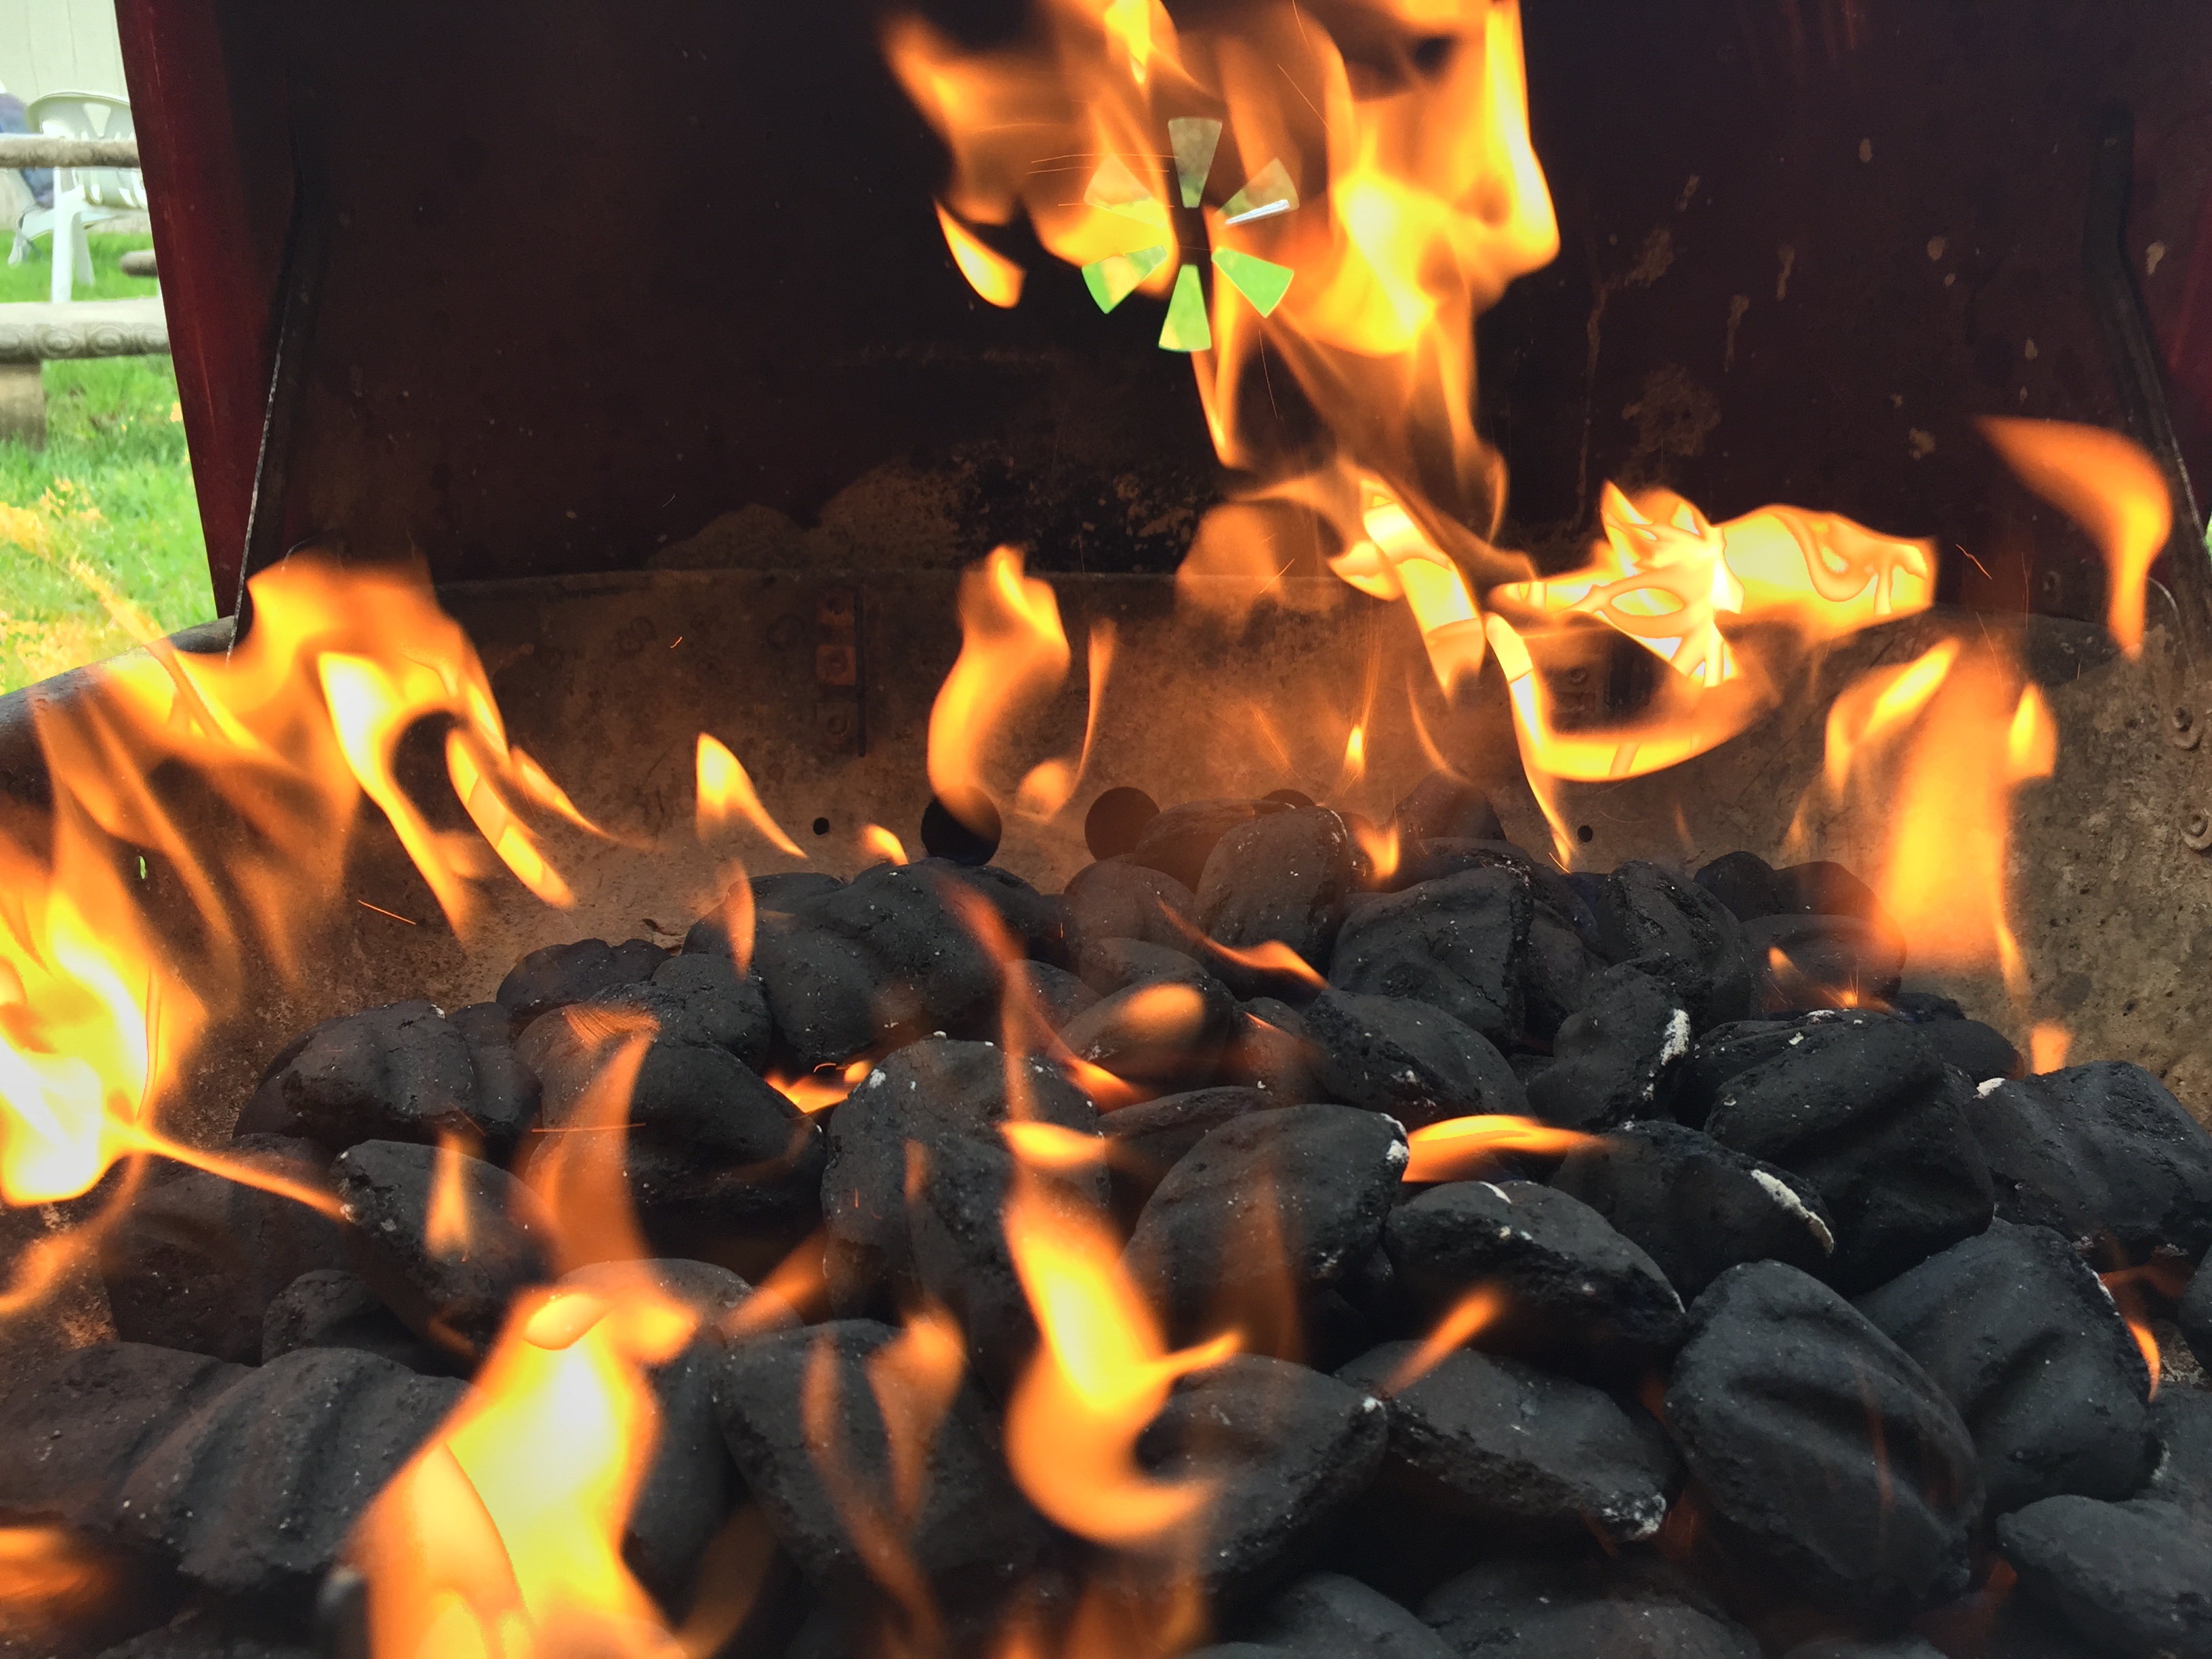
flame, fire, campfire, bonfire